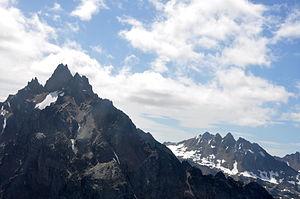
Le cerro Cinco Hermanos est une montagne argentine de Terre de Feu situé à l’est d’Ushuaïa.
La province de Terre de Feu est une région administrative de l'Argentine située sur la grande île de la Terre de Feu, en Patagonie argentine. L'Argentine revendique le rattachement à la province des Malouines, de l'archipel de Géorgie du Sud-et-les Îles Sandwich du Sud et d'une partie de l'Antarctique. C'est la raison pour laquelle le nom complet de la région est « Terre de Feu, Antarctique et îles de l’Atlantique sud ».